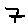
Label: 7